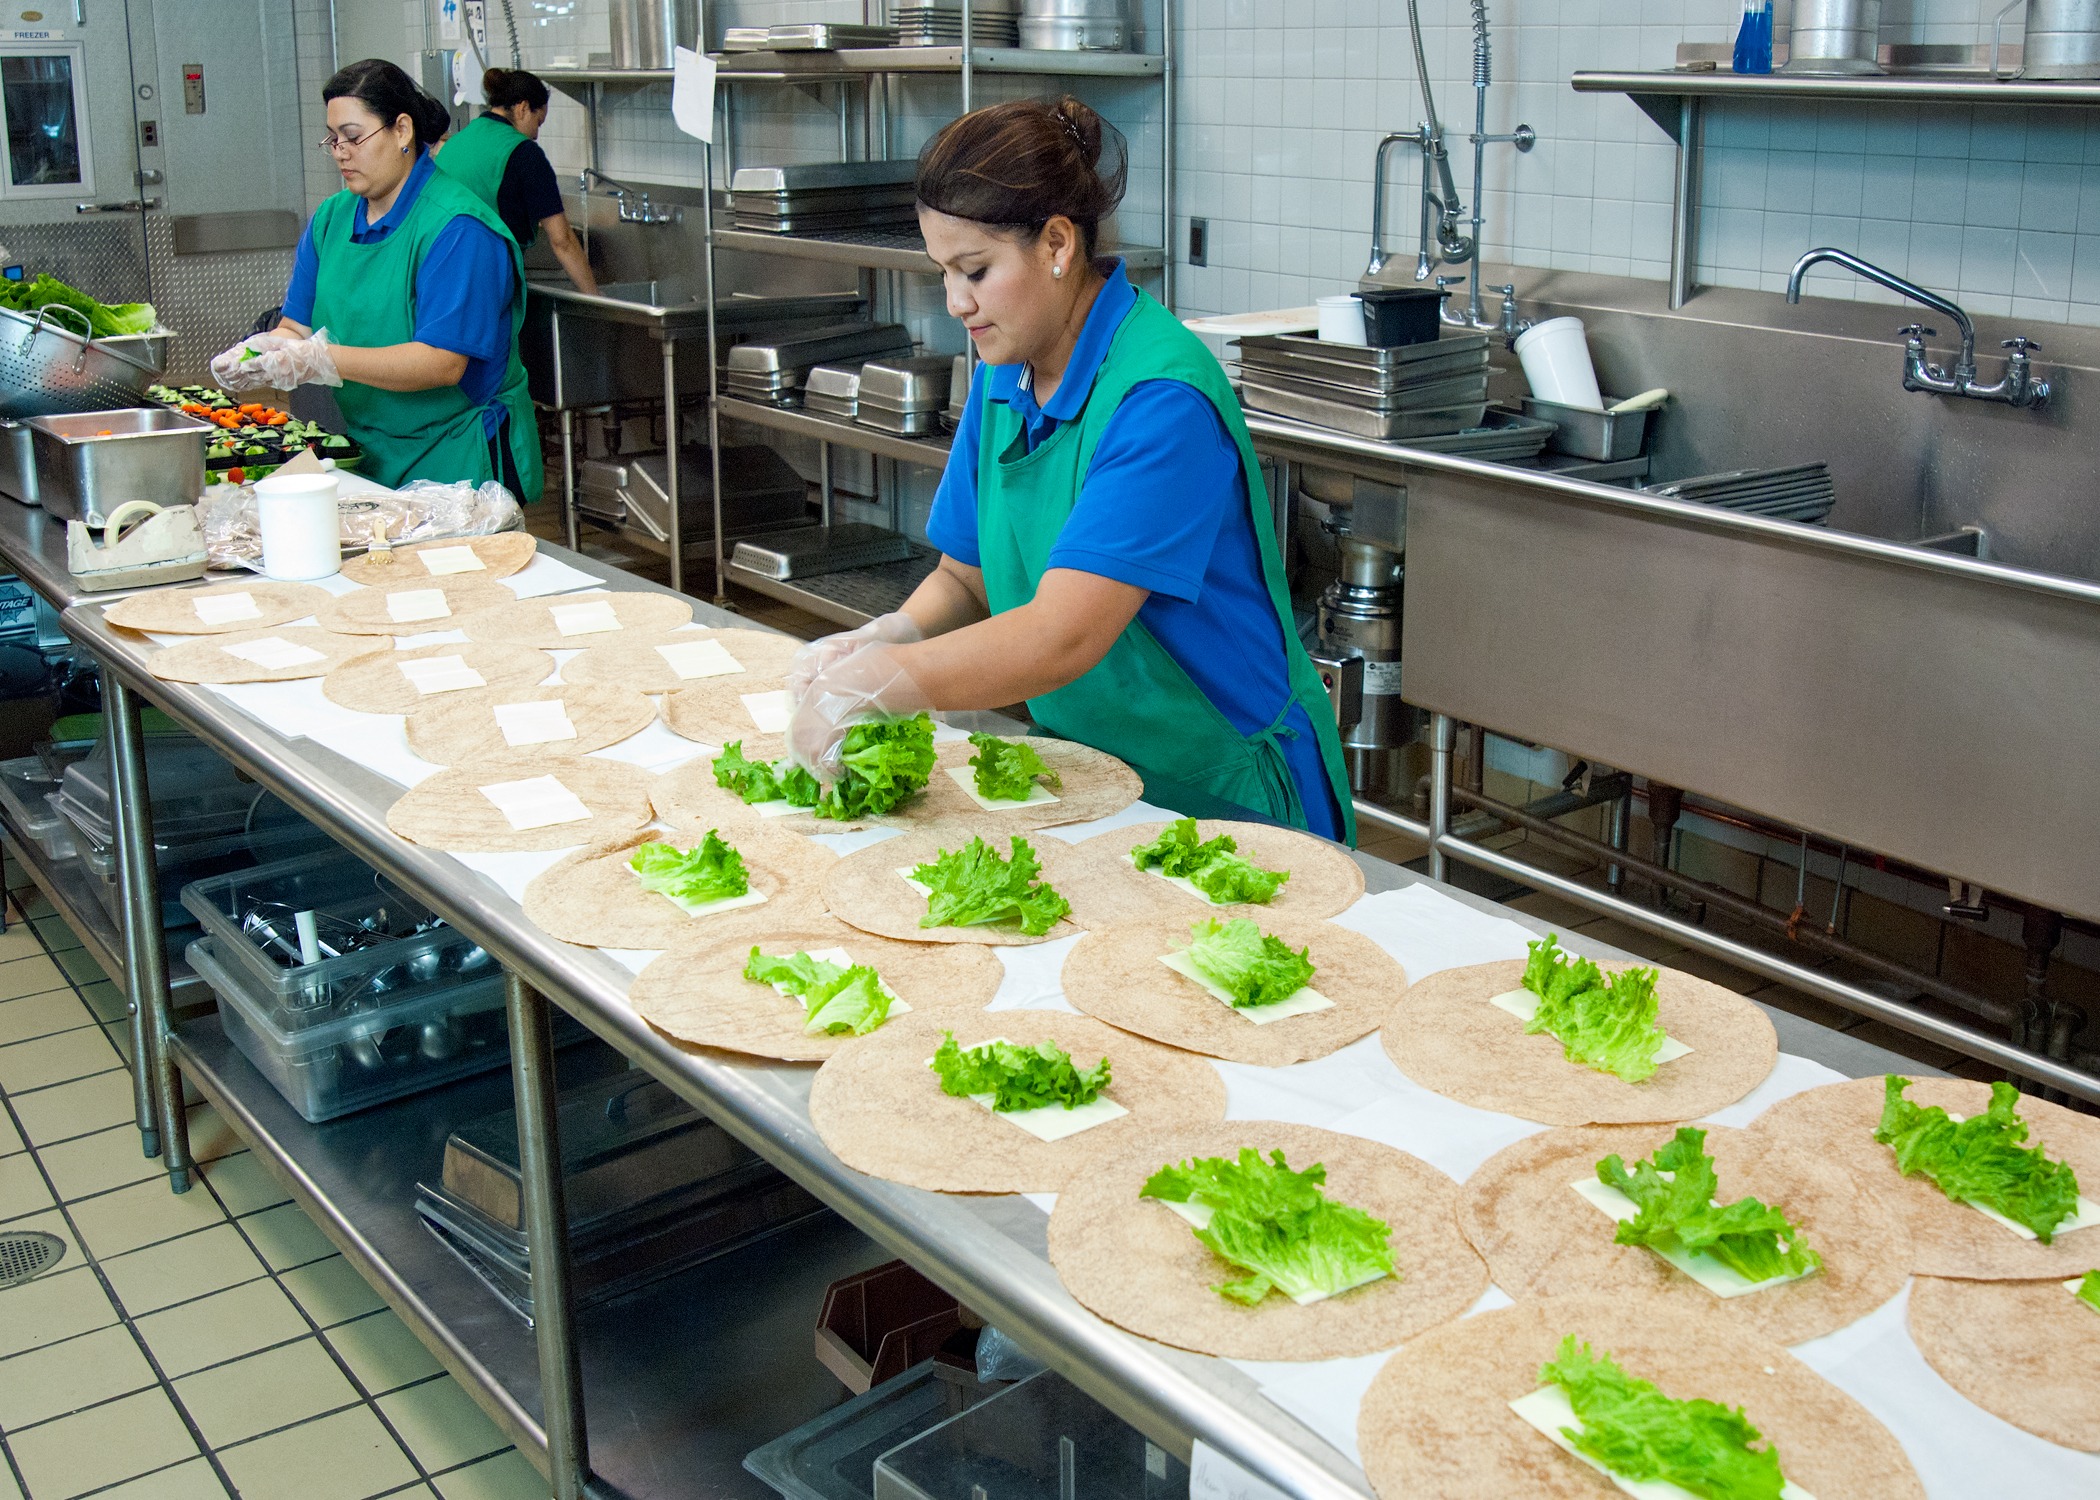
table, interior, restaurant, dish, meal, food, kitchen, sink, lunch, cuisine, preparation, buffet, cook, help, worker, floristry, workers, brunch, preparing, sense, institutional, culinary art